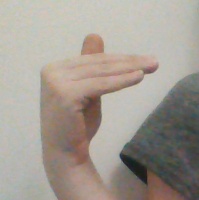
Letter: khaa